National Negro Congress

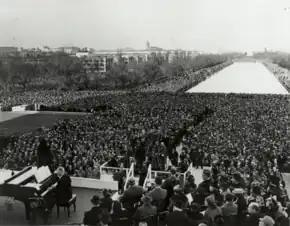
Marian Anderson in her 1939 concert at the Lincoln Memorial

In 1939, the Daughters of the American Revolution (DAR) refused permission for Marian Anderson to sing to an integrated audience in their Constitution Hall. At the time, Washington, D.C., was a segregated city and black patrons were upset that they had to sit at the back of Constitution Hall. Constitution Hall also did not have the segregated public bathrooms required by DC law at the time for such events. The District of Columbia Board of Education also declined a request to use the auditorium of a white public high school.